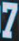
Number: 7